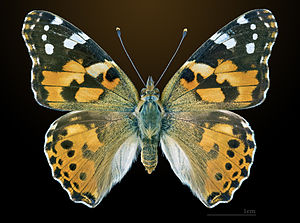
Tidselsommerfugl / Udseende
Tidselsommerfuglen er en sommerfugl i takvingefamilien. Det er den mest udbredte dagsommerfugl i verden. Kun på Antarktis og i Sydamerika mangler den. Sommerfuglen overvintrer ikke i Danmark, men kommer hertil i forsommeren fra Nordafrika og Mellemøsten. Den søger ivrigt nektar i blomster, sjældnere ses den på gærende frugt. Tidselsommerfuglen ses især i tørre og blomsterrige områder. Antallet af tidselsommerfugle i Danmark varierer meget fra år til år. Flest ses sidst på sommeren, når den nye generation er klækket. Det ser ud til, at den hvert tiende år optræder særlig talrigt.